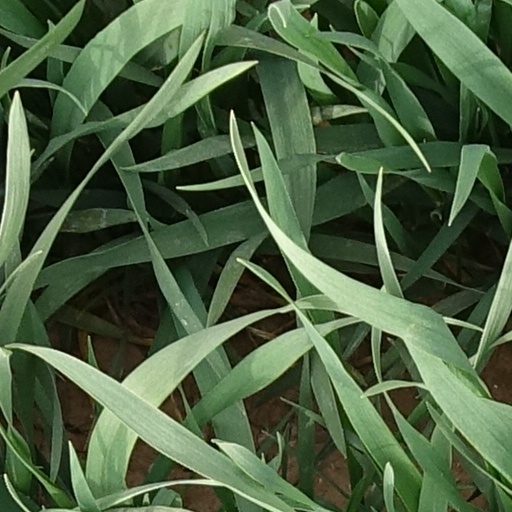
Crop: wheat